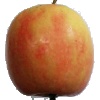
Label: apple_pink_lady